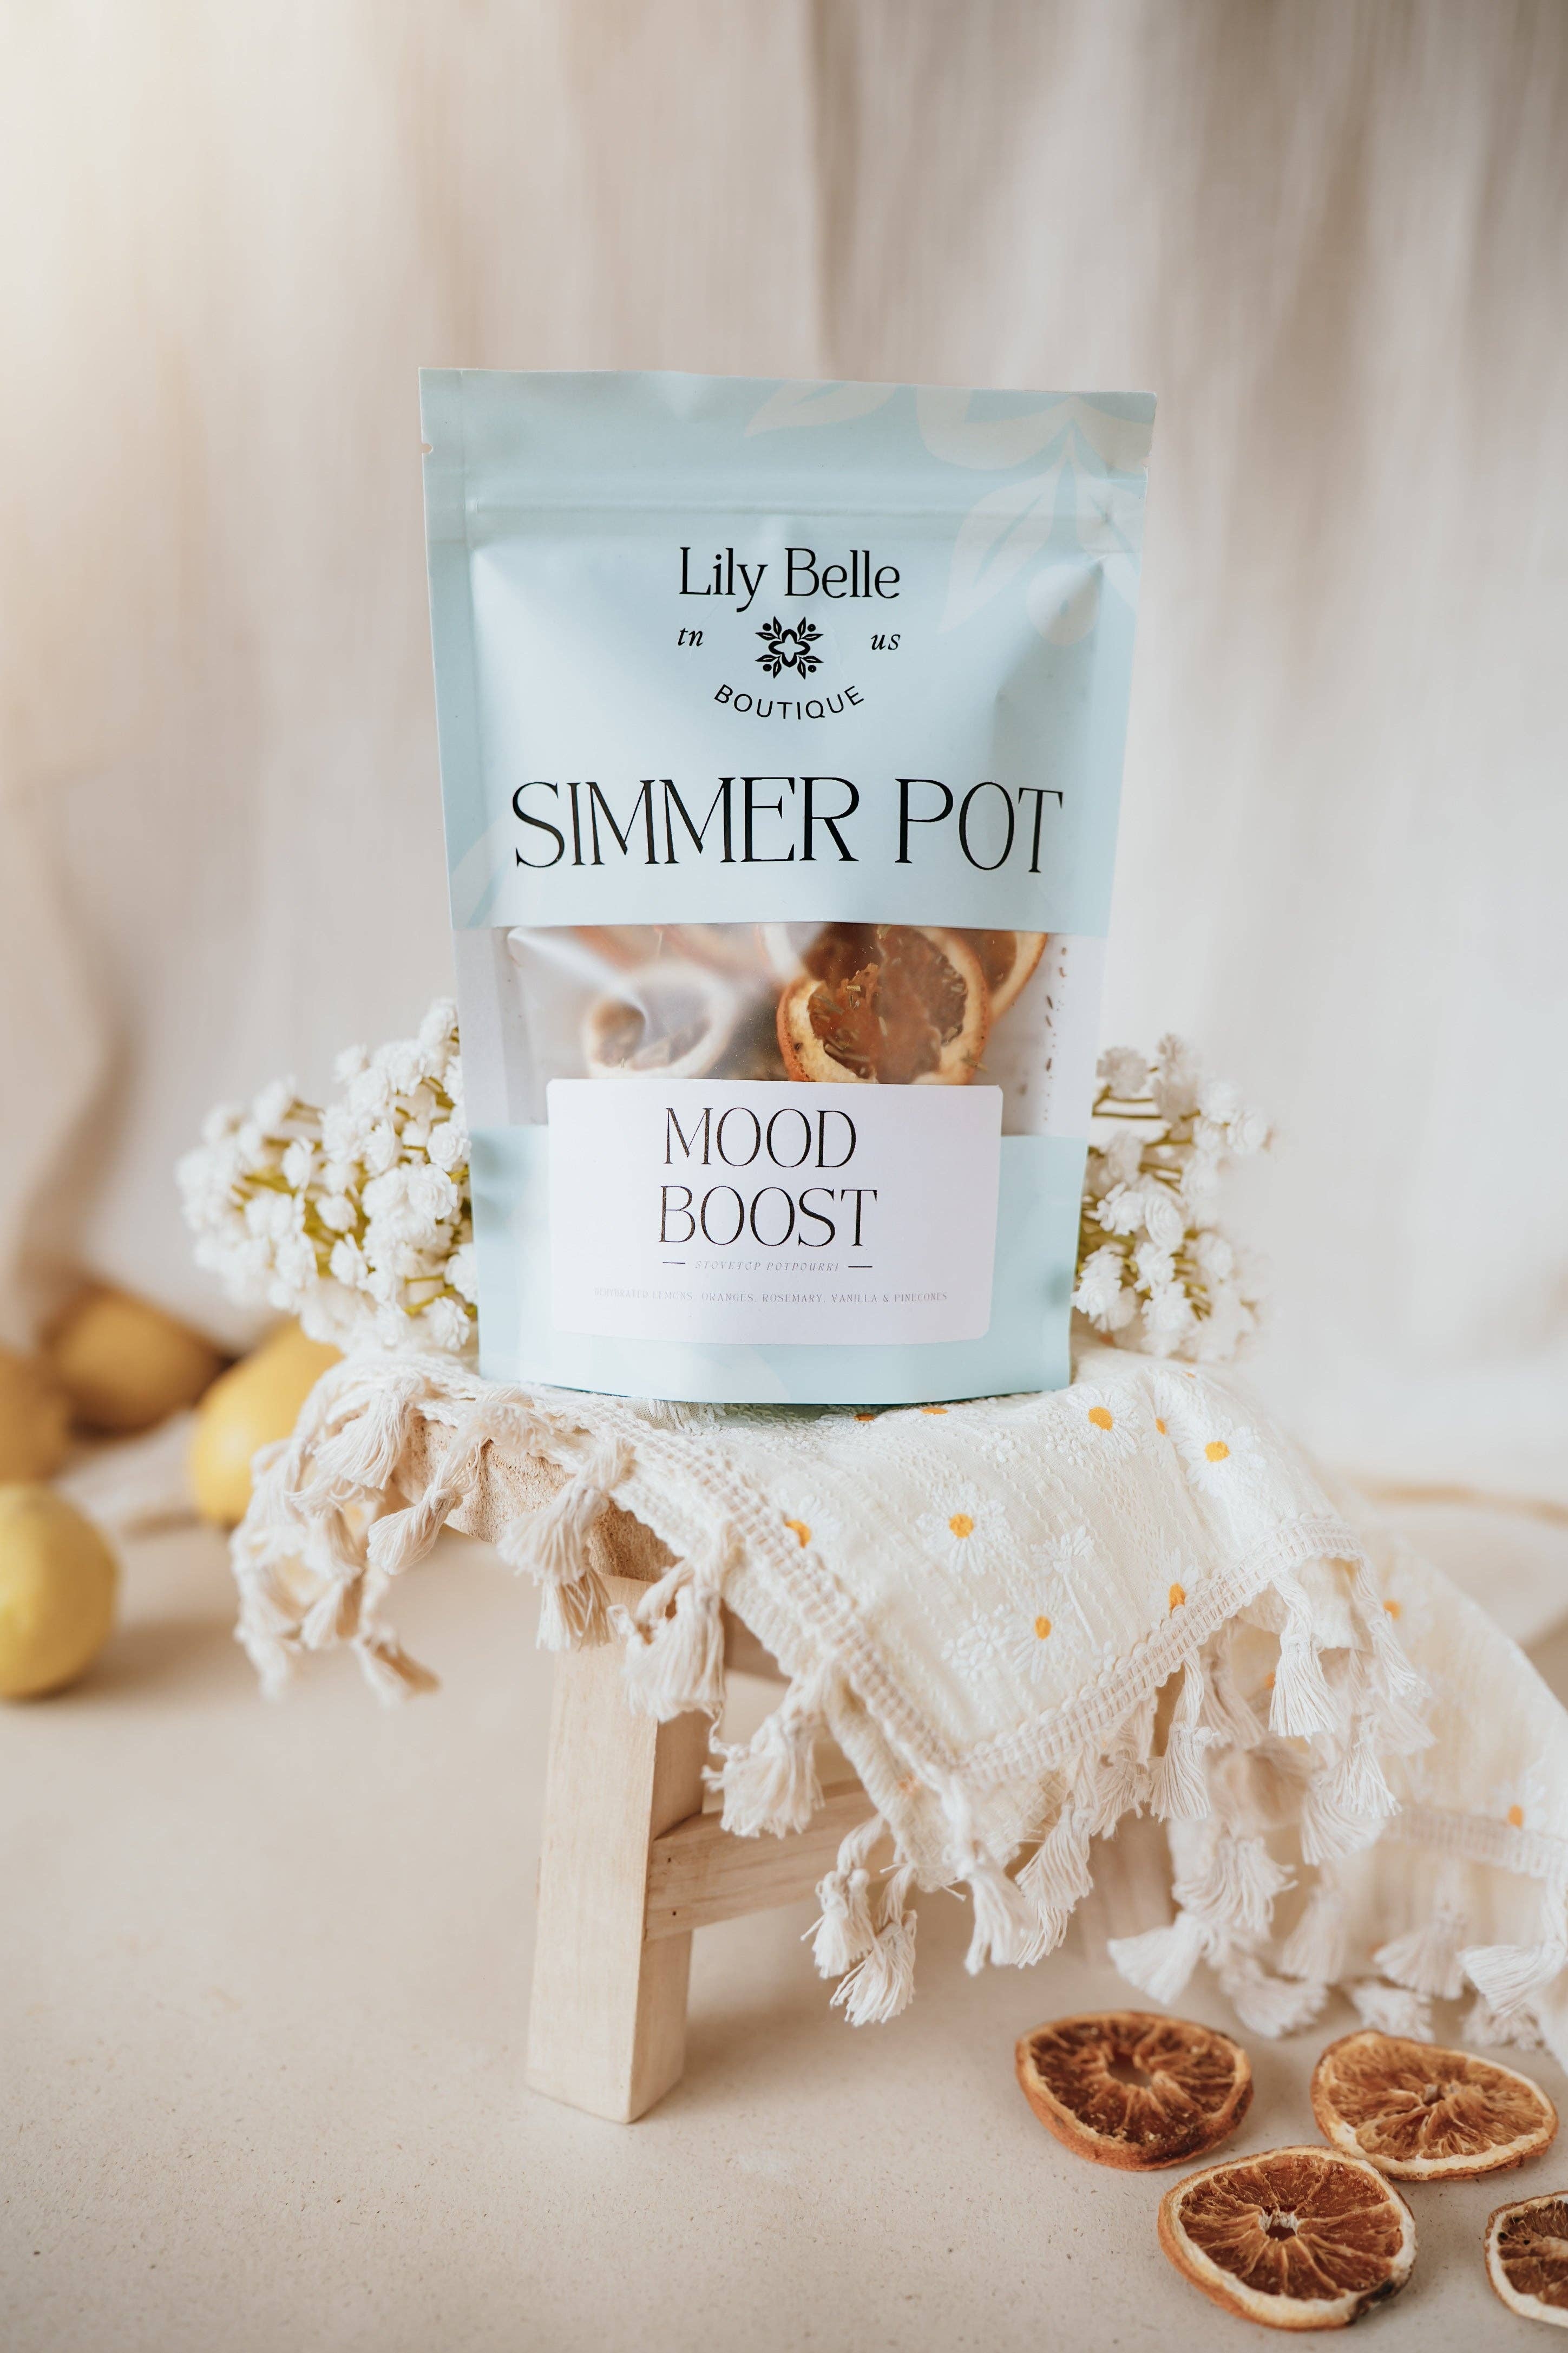
Mood Boost Simmer Pot | Lemon Orange Rosemary Vanilla
Brand: Lily Belle Boutique
Mood Boost Simmer Pot Light up your space (and your spirits) with Mood Boost — an energizing blend of bright citrus, uplifting herbs, and warm vanilla that brings feel-good vibes to any moment. Whether you're tackling your to-do list or shaking off a funk, this sunny simmer is your new go-to. Perfect for: Morning routines, work-from-home days, afternoon pick-me-ups, or anytime you need a burst of joy and clarity. What’s Inside: Dehydrated Lemon – Zesty and invigorating, known to refresh the air and lift your energy. Dehydrated Orange – Sweet and sunny, filling your home with warmth and optimism. Rosemary – Herbal and sharp, promoting focus and mental clarity.
Category: Home & Garden > Decor > Home Fragrances > Potpourri